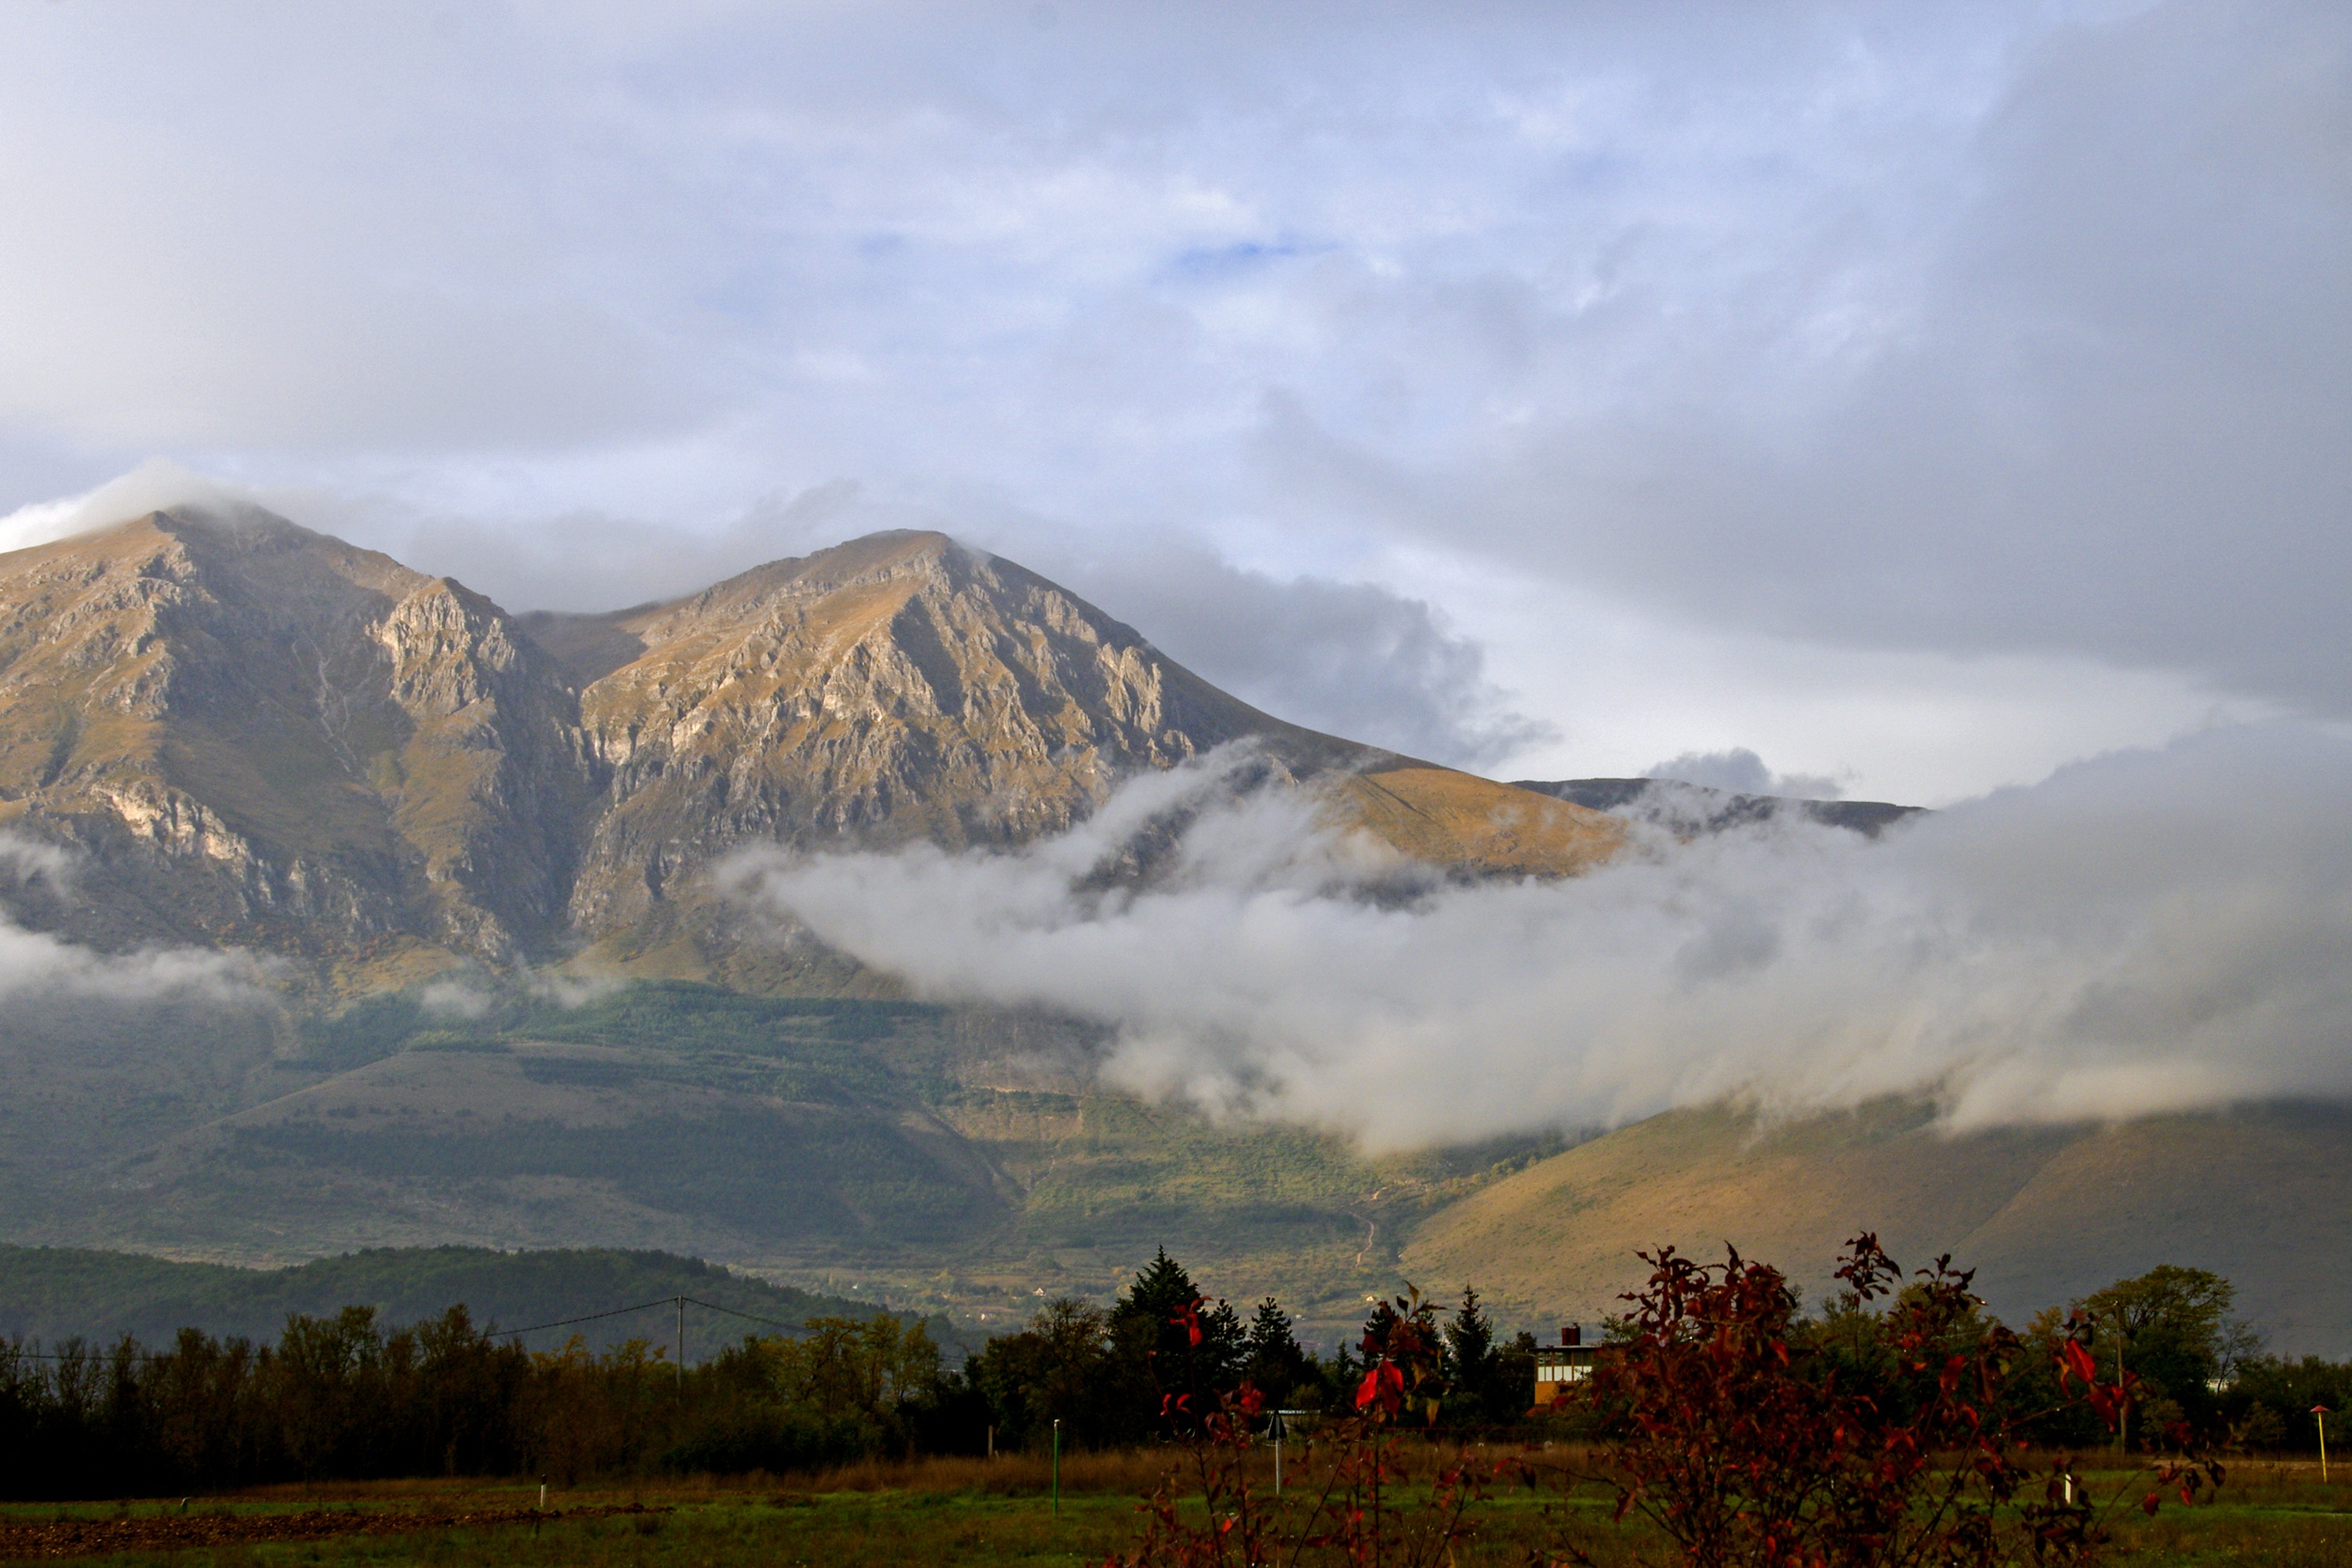
landscape, nature, mountain, cloud, sky, fog, mist, morning, hill, dawn, valley, mountain range, dusk, autumn, weather, highland, plain, clouds, mountains, plateau, loch, rural area, abruzzo, landform, mount velino, avezzano, the apennines, meteorological phenomenon, geographical feature, atmospheric phenomenon, mountainous landforms